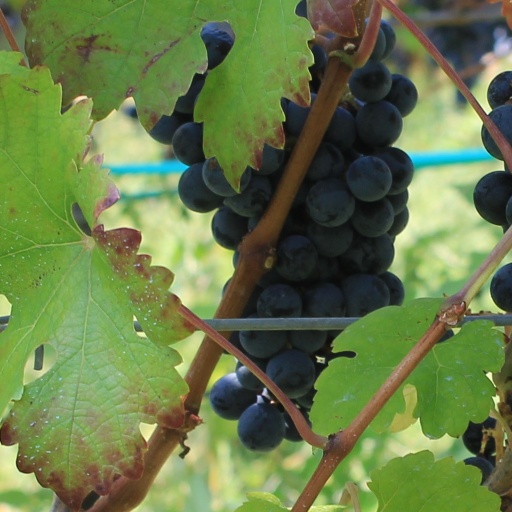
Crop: grape